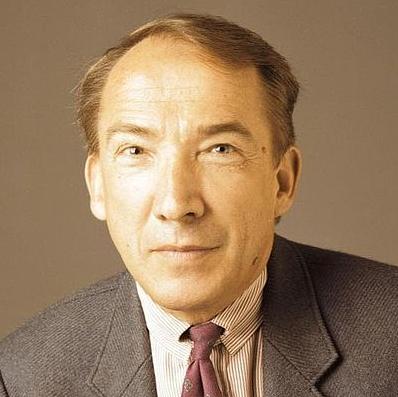
Age: 56